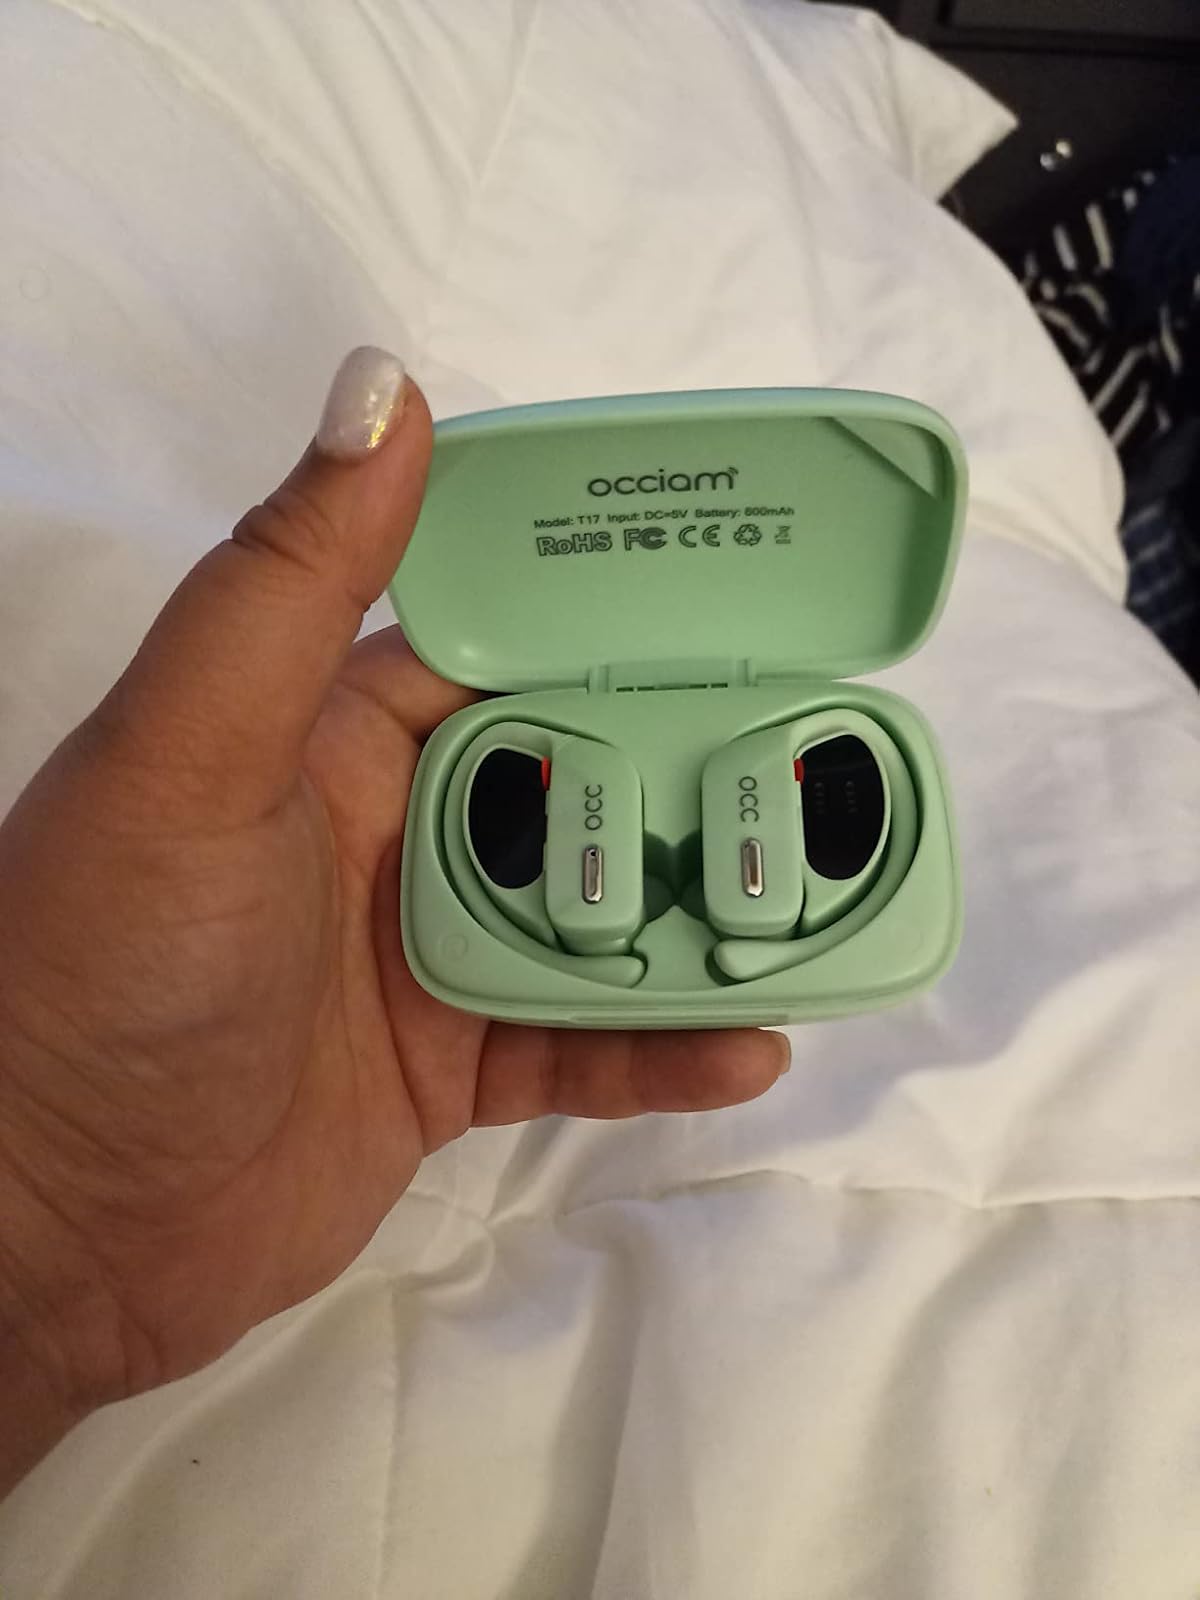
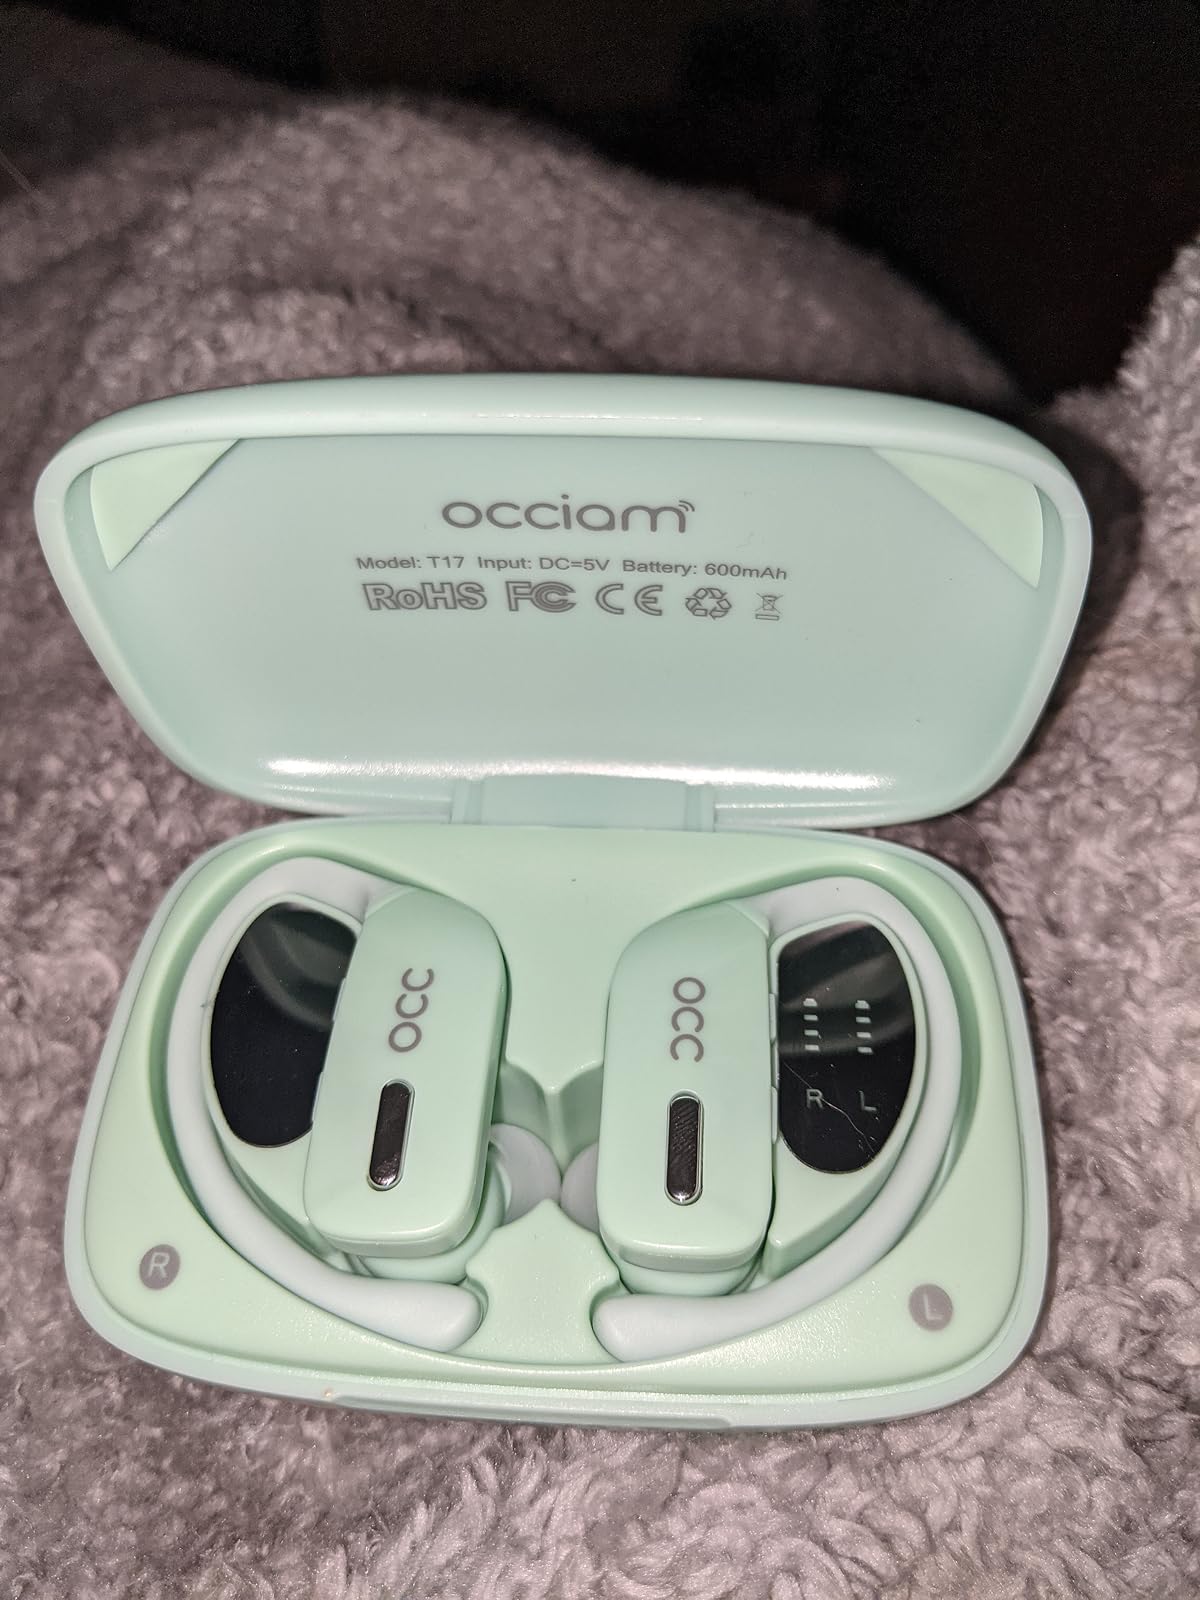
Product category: earbuds
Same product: yes